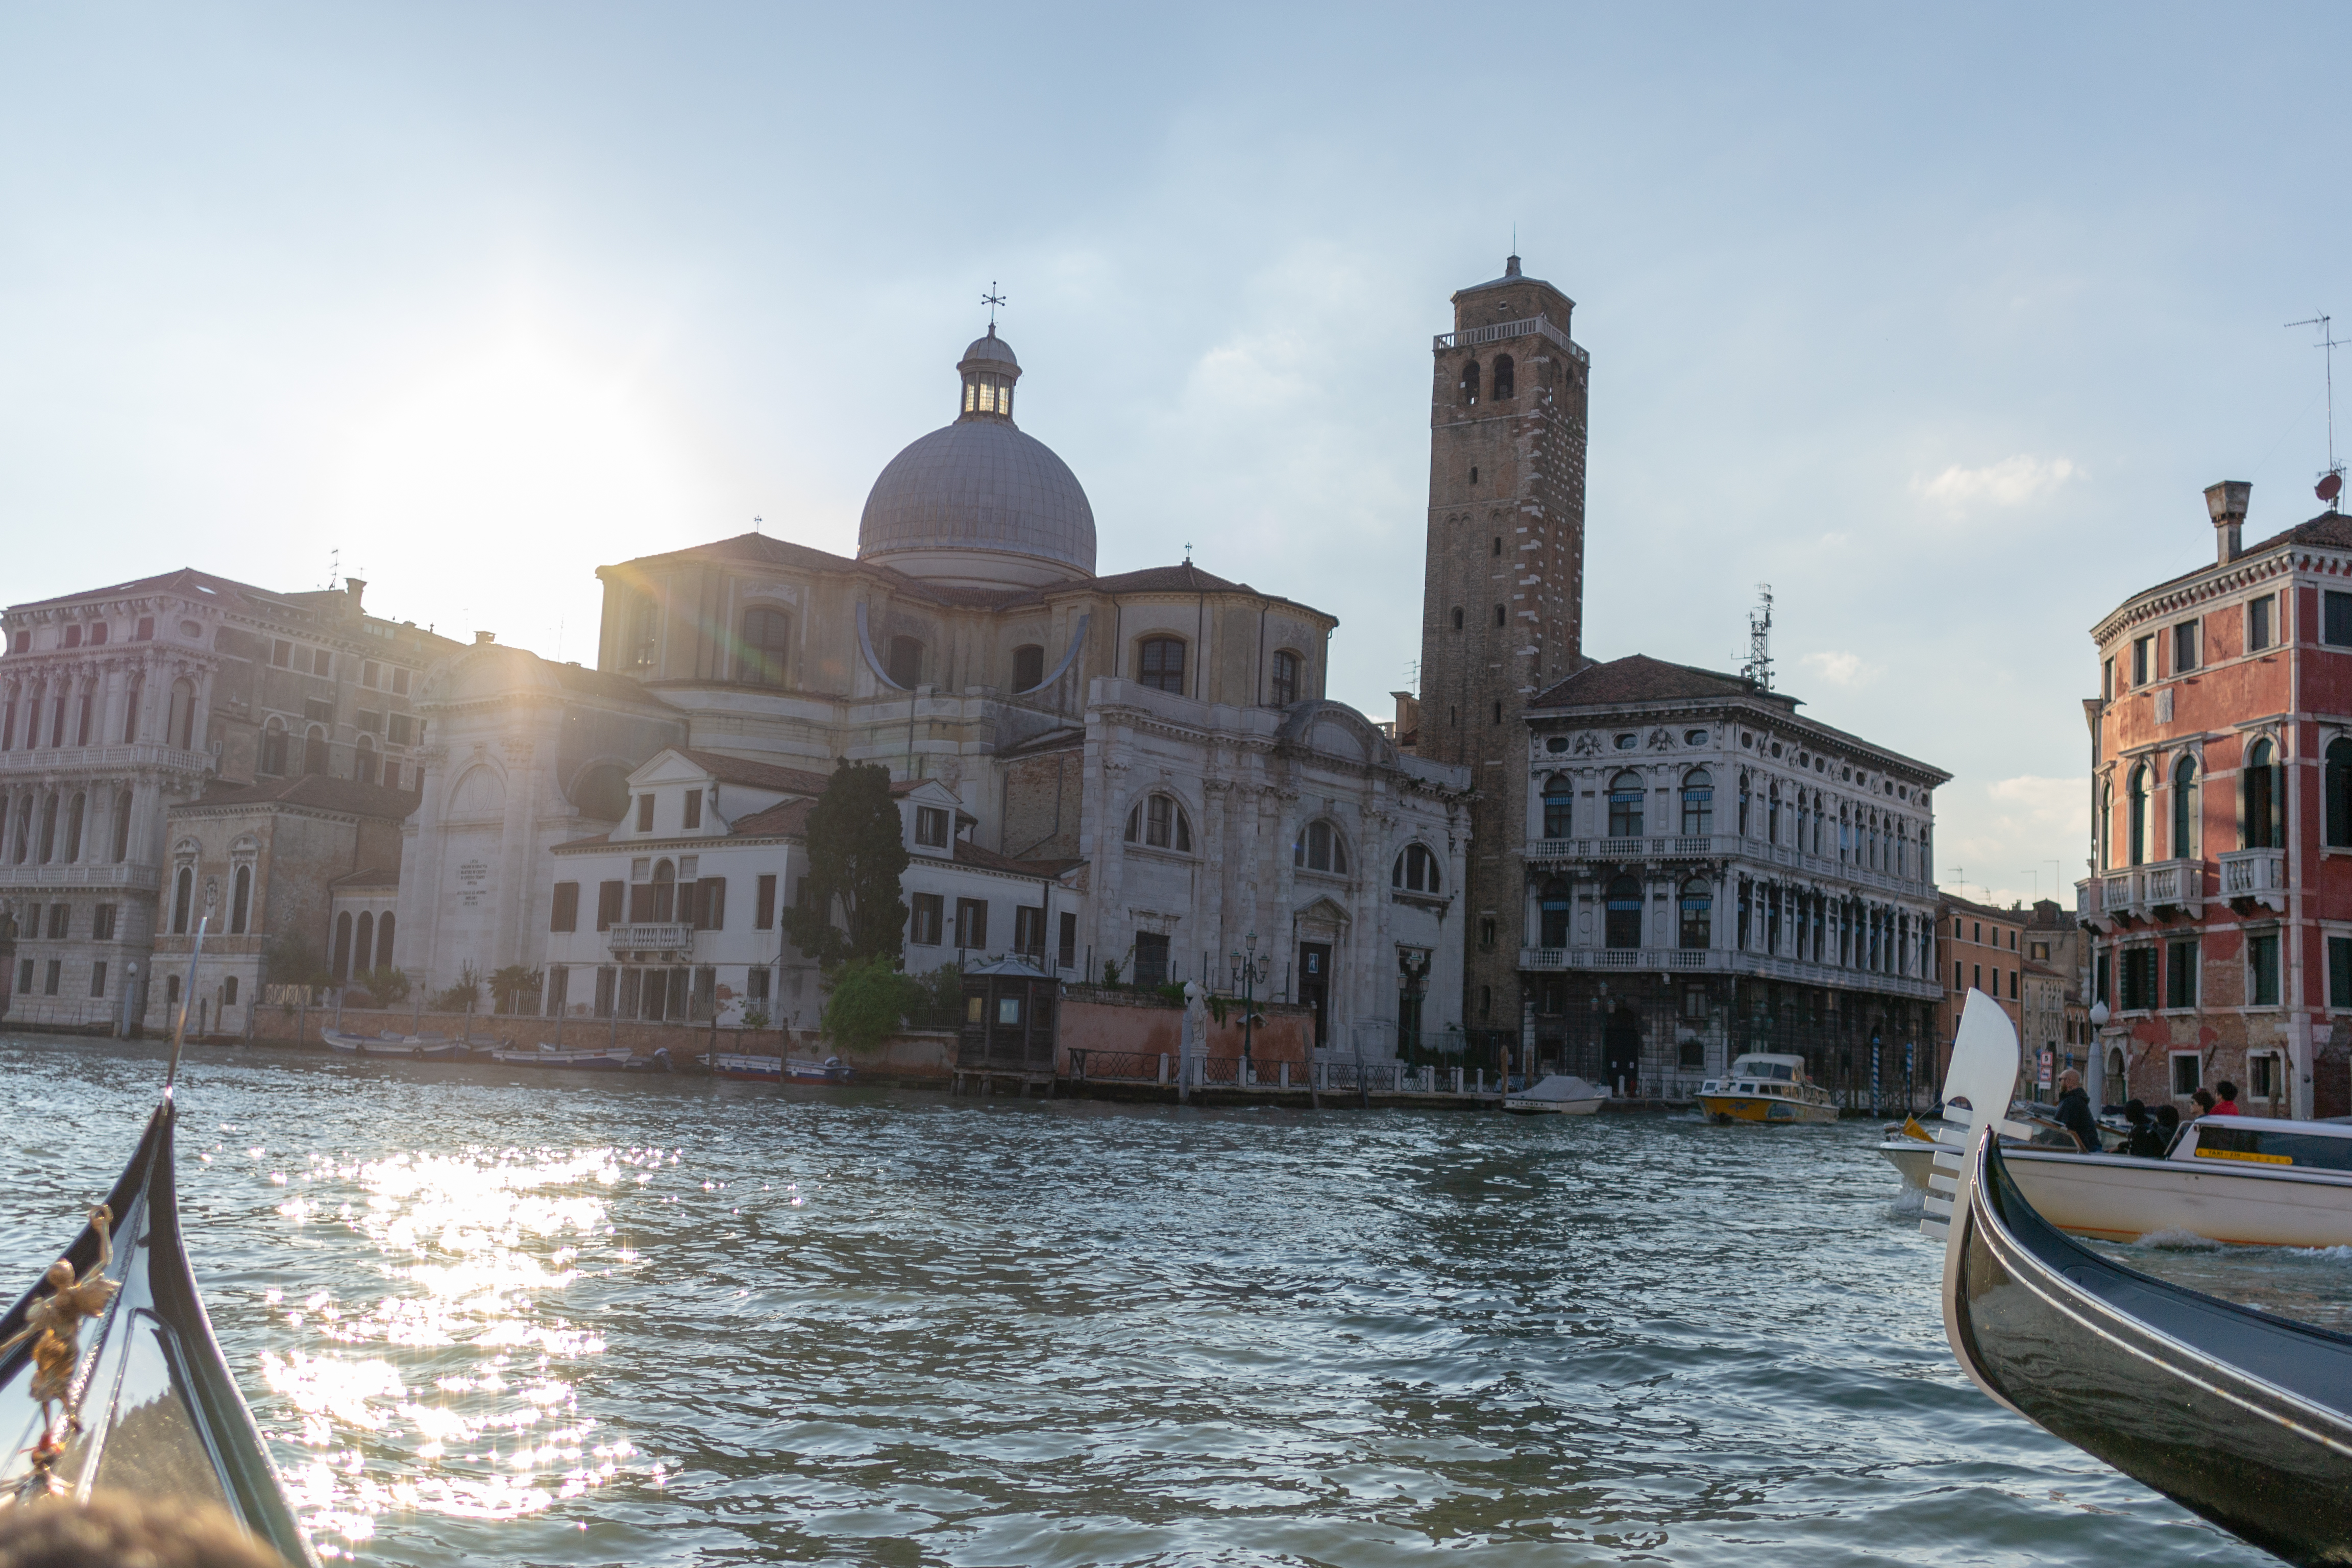
2019, architecture, bridge, canal, croce, europe, grand, italy, summer, venise, blue, building, city, exterior, famous, history, italian, water, waterway, water transportation, gondola, boat, vehicle, watercraft, channel, sky, river, boating, watercraft rowing, tourism, vacation, basilica